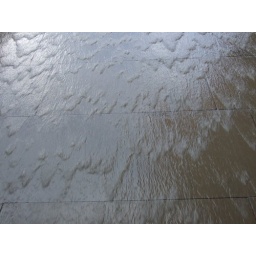
Not particularly brilliant but in Birmingham, we have a wall that has water coming down it...